Polymer soil stabilization

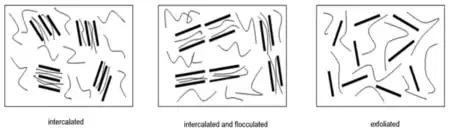
The morphology of polymer-clay aggregates is dictated by the entropic and enthalpic contributions to the energy of their interactions. Three possible morphologies depicted above include (1) intercalated, in which polymer molecules alternate with clay layers, (2) flocculated, in which the alternating clay/polymer layers begin to aggregate, and (3) exfoliated, in which a polymer matrix supports individual, separated clay layers.

Overall, the free energy of steric interactions (Δ"G") can be expressed as a function of both elastic repulsive energy (Δ"G") and the free energy of mixing (Δ"G"):